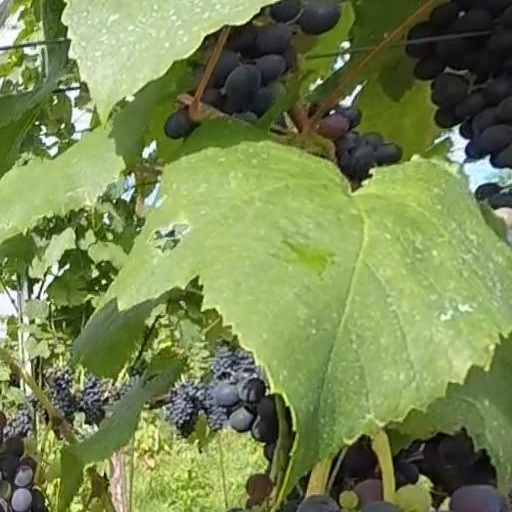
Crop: grape